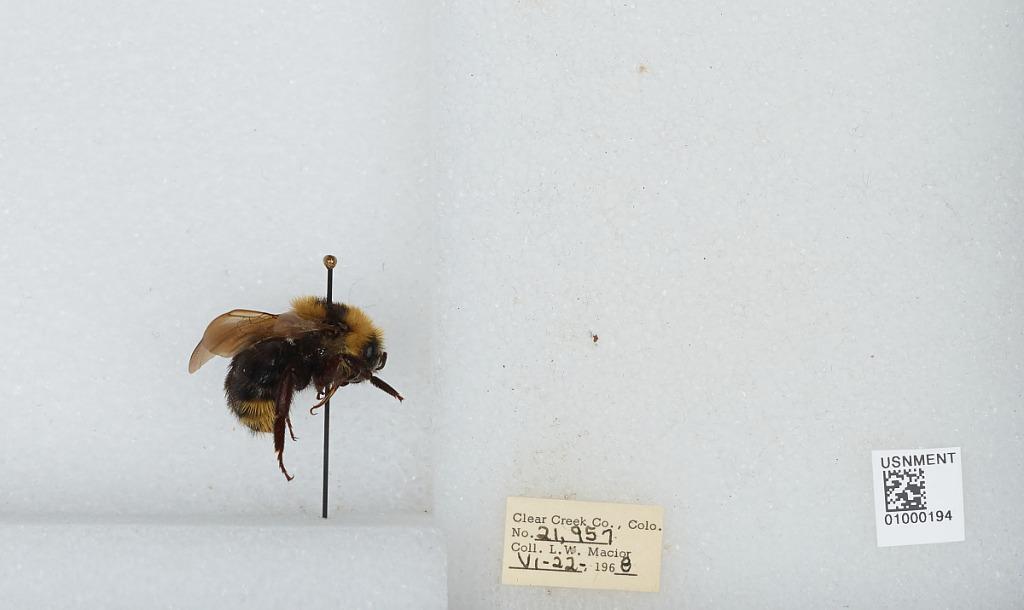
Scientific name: Bombus (Psithyrus) insularis (Smith)
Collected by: L. Macior
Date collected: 1968-6-22
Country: United States
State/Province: Colorado
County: Clear Creek
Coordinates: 39.6958, -105.725